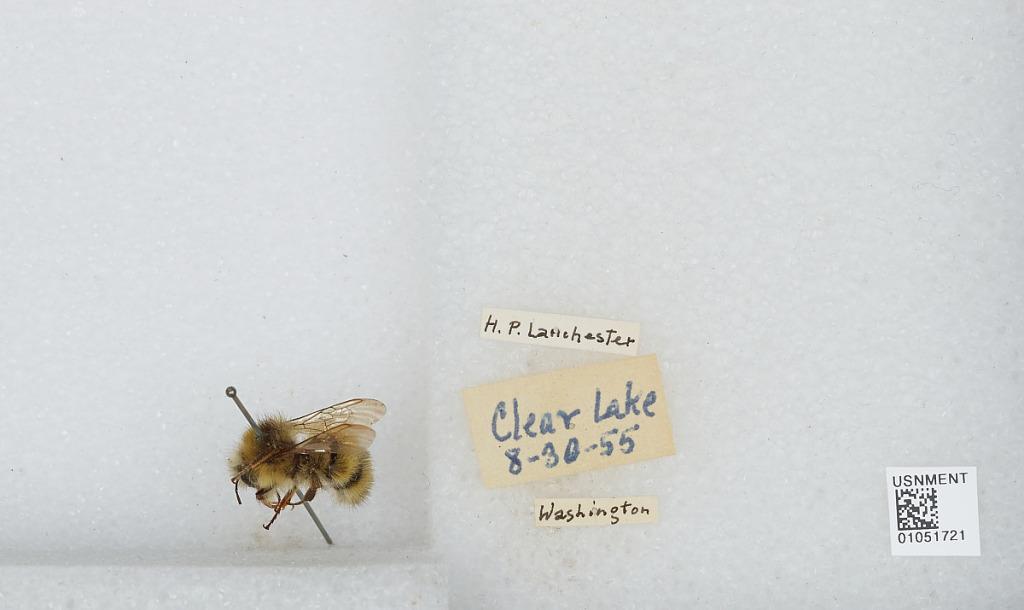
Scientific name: Bombus sp.
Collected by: H. Lanchester
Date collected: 1955-8-30
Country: United States
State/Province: Washington
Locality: Clear Lake